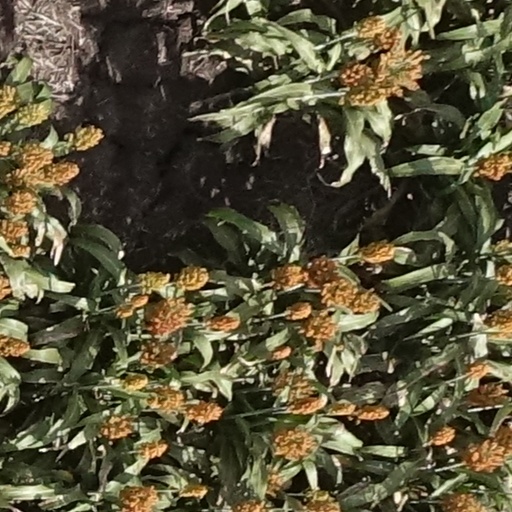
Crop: sorghum